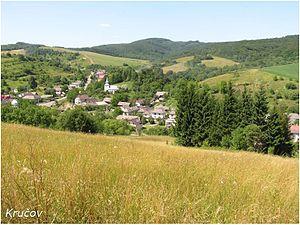
Kručov est un village de Slovaquie situé dans la région de Prešov.